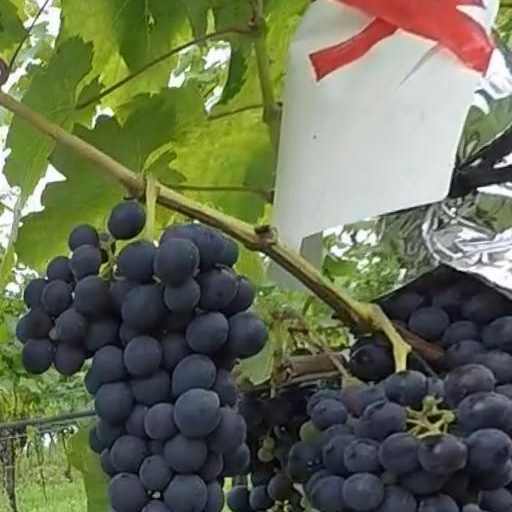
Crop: grape